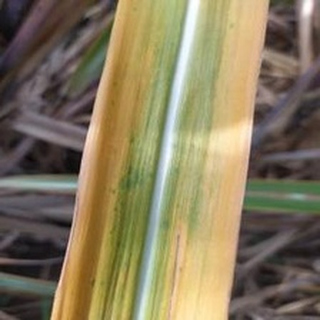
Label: sugarcane_yellow_leaf_disease